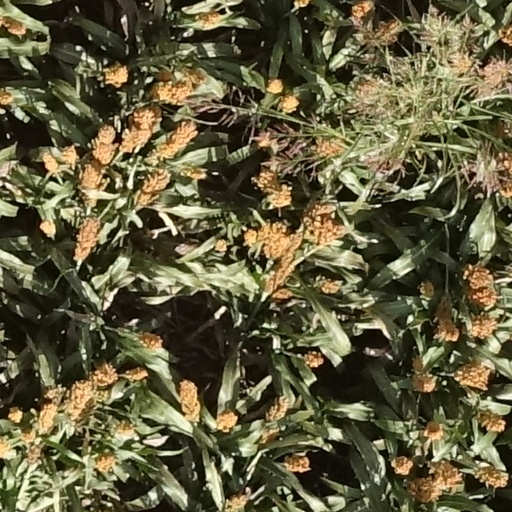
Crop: sorghum